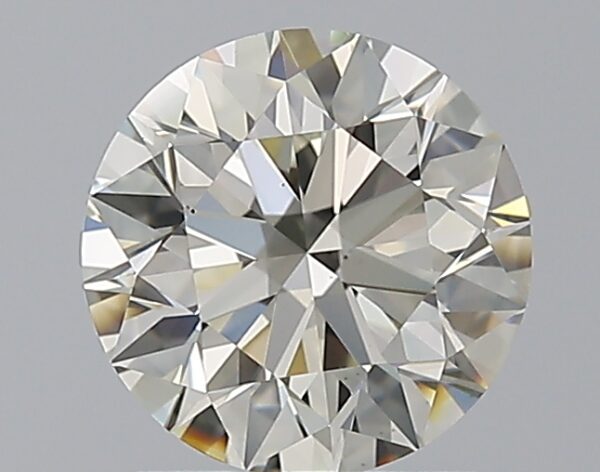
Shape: round
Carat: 1.52
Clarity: VS1
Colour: L
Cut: EX
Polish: EX
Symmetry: EX
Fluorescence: M
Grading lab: GIA
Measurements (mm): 7.32 x 7.34 x 4.57